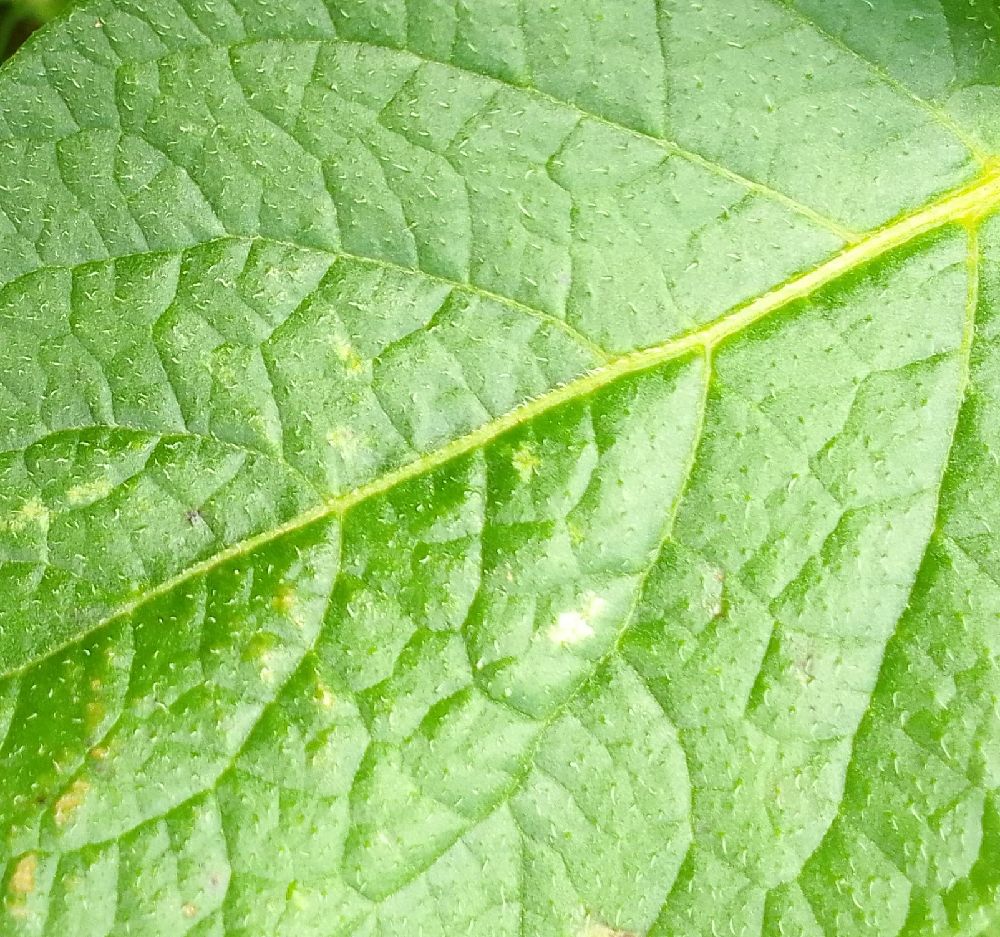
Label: Healthy